Propane

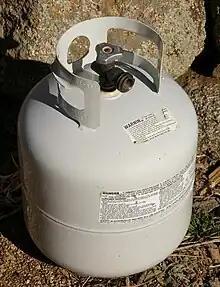
A 20 lb steel propane cylinder. This cylinder is fitted with an overfill prevention device (OPD) valve, as evidenced by the trilobular handwheel.

Propane is a three-carbon chain alkane with the molecular formula . It is a gas at standard temperature and pressure, but becomes liquid when compressed for transportation and storage. A by-product of natural gas processing and petroleum refining, it is often a constituent of liquefied petroleum gas (LPG), which is commonly used as a fuel in domestic and industrial applications and in low-emissions public transportation; other constituents of LPG may include propylene, butane, butylene, butadiene, and isobutylene. Discovered in 1857 by the French chemist Marcellin Berthelot, it became commercially available in the US by 1911. Propane has lower volumetric energy density than gasoline or coal, but has higher gravimetric energy density than them and burns more cleanly.